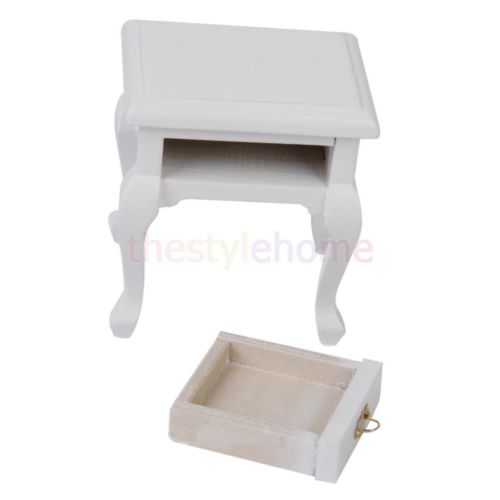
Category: cabinet